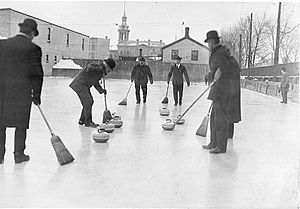
Curling / Historie
Et spil curling i Ontario i Canada i 1909
Curling er en sport, hvor spillerne skal glide en sten ned af et gulv af is, ned imod et et scoringsfelt repræsenteret som fire koncentriske cirkler. De to hold, bestående af fire medlemmer på hvert hold, skiftes til at glide sten ned af gulvet imod scoringsfeltet, også kaldet huset. Det hold der får flest sten nærmest centrum, får point i runden. Holdet får point efter hvor mange "sten" de har nærmest centrum.